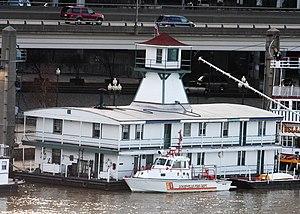
Le Mayor Andrew Broaddus est une ancienne station de sauvetage construite par l'United States Life-Saving Service et située à Louisville. La station est nommée en honneur d'un ancien mayeur de Louisville nommé Andrew Broaddus. La station flottante était utilisée pour protéger les voyageurs empruntant la rivière Ohio au niveau des chutes de la rivière en cas de problème dans les rapides. La station est en fait la seconde du genre et la première datait de 1881.